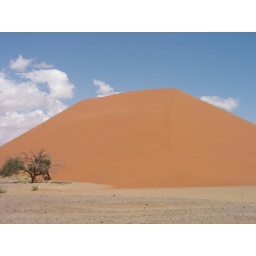
White sand in front, red sand on dune